Mantis

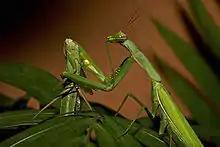
Sexual cannibalism in "Mantis religiosa"

When directly threatened, many mantis species stand tall and spread their forelegs, with their wings fanning out wide. The fanning of the wings makes the mantis seem larger and more threatening, with some species enhancing this effect with bright colors and patterns on their hindwings and inner surfaces of their front legs. If harassment persists, a mantis may strike with its forelegs and attempt to pinch or bite. As part of the bluffing (deimatic) threat display, some species may also produce a hissing sound by expelling air from the abdominal spiracles. Mantises lack chemical protection, so their displays are largely bluff. When flying at night, at least some mantises are able to detect the echolocation sounds produced by bats; when the frequency begins to increase rapidly, indicating an approaching bat, they stop flying horizontally and begin a descending spiral toward the safety of the ground, often preceded by an aerial loop or spin. If caught, they may slash captors with their raptorial legs.